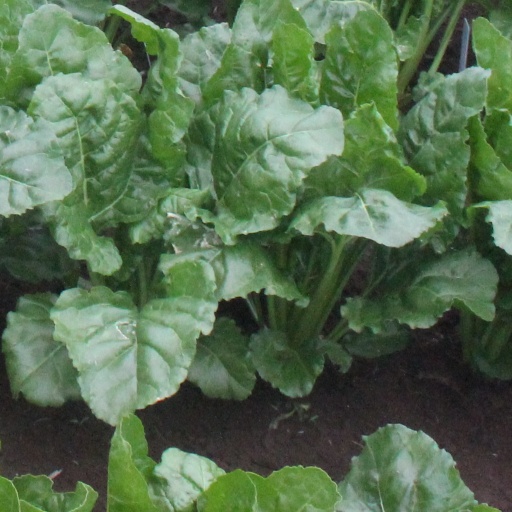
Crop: sugar beet